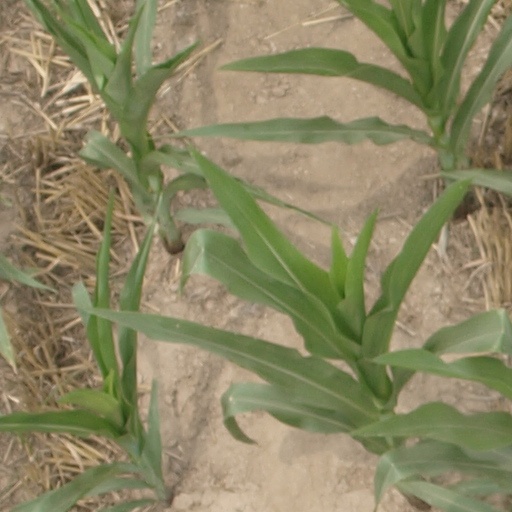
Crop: maize; corn